Amulek

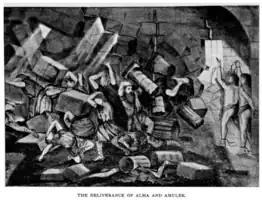
The Deliverance of Alma and Amulek

Following their teaching, many people believe the words of Alma and Amulek, but they are still captured and brought to the chief judge of the land. After strong accusations are brought against them, Zeezrom begins to feel guilty and confesses he lied and they have done nothing wrong. The men who believe Alma and Amulek's words are thrown out of the city, and the two missionaries must watch as the wives and children who believe are thrown into a fire. They are told by the Spirit not to save the people. Subsequently, they are put in prison, beaten, and starved. Alma prays and they are able to break their bonds before an earthquake collapses the prison, striking many people down but leaving Alma and Amulek uninjured.